Fire glass

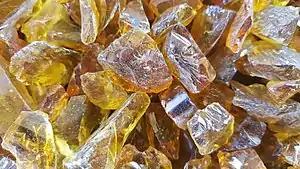
Yellow fire glass

Fire glass (also fire pit glass, fire rocks, fire beads or lava glass) is a type of tempered glass, chunks of which are used decoratively on fireplaces. Pieces of the glass are heaped around jets of burning gas, or around liquid ethanol, in order to conceal the jets and reflect the flames. It is an alternative to ceramic and stone decorative elements, such as ceramic logs and pumice ("lava rock").